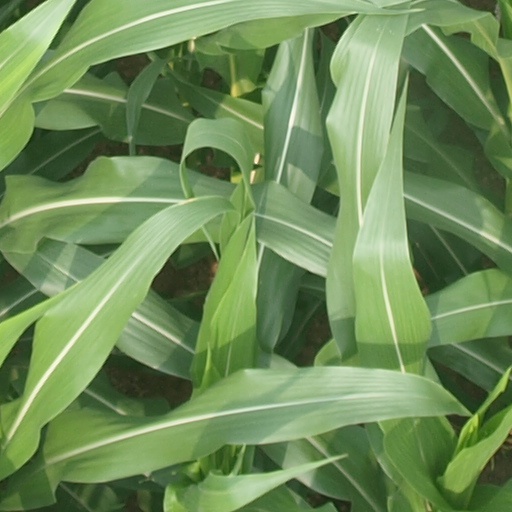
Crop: maize; corn